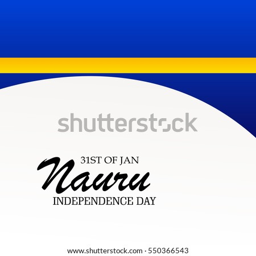
vector illustration of a poster or person for independence day .